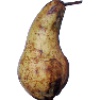
Label: Pear Abate 1